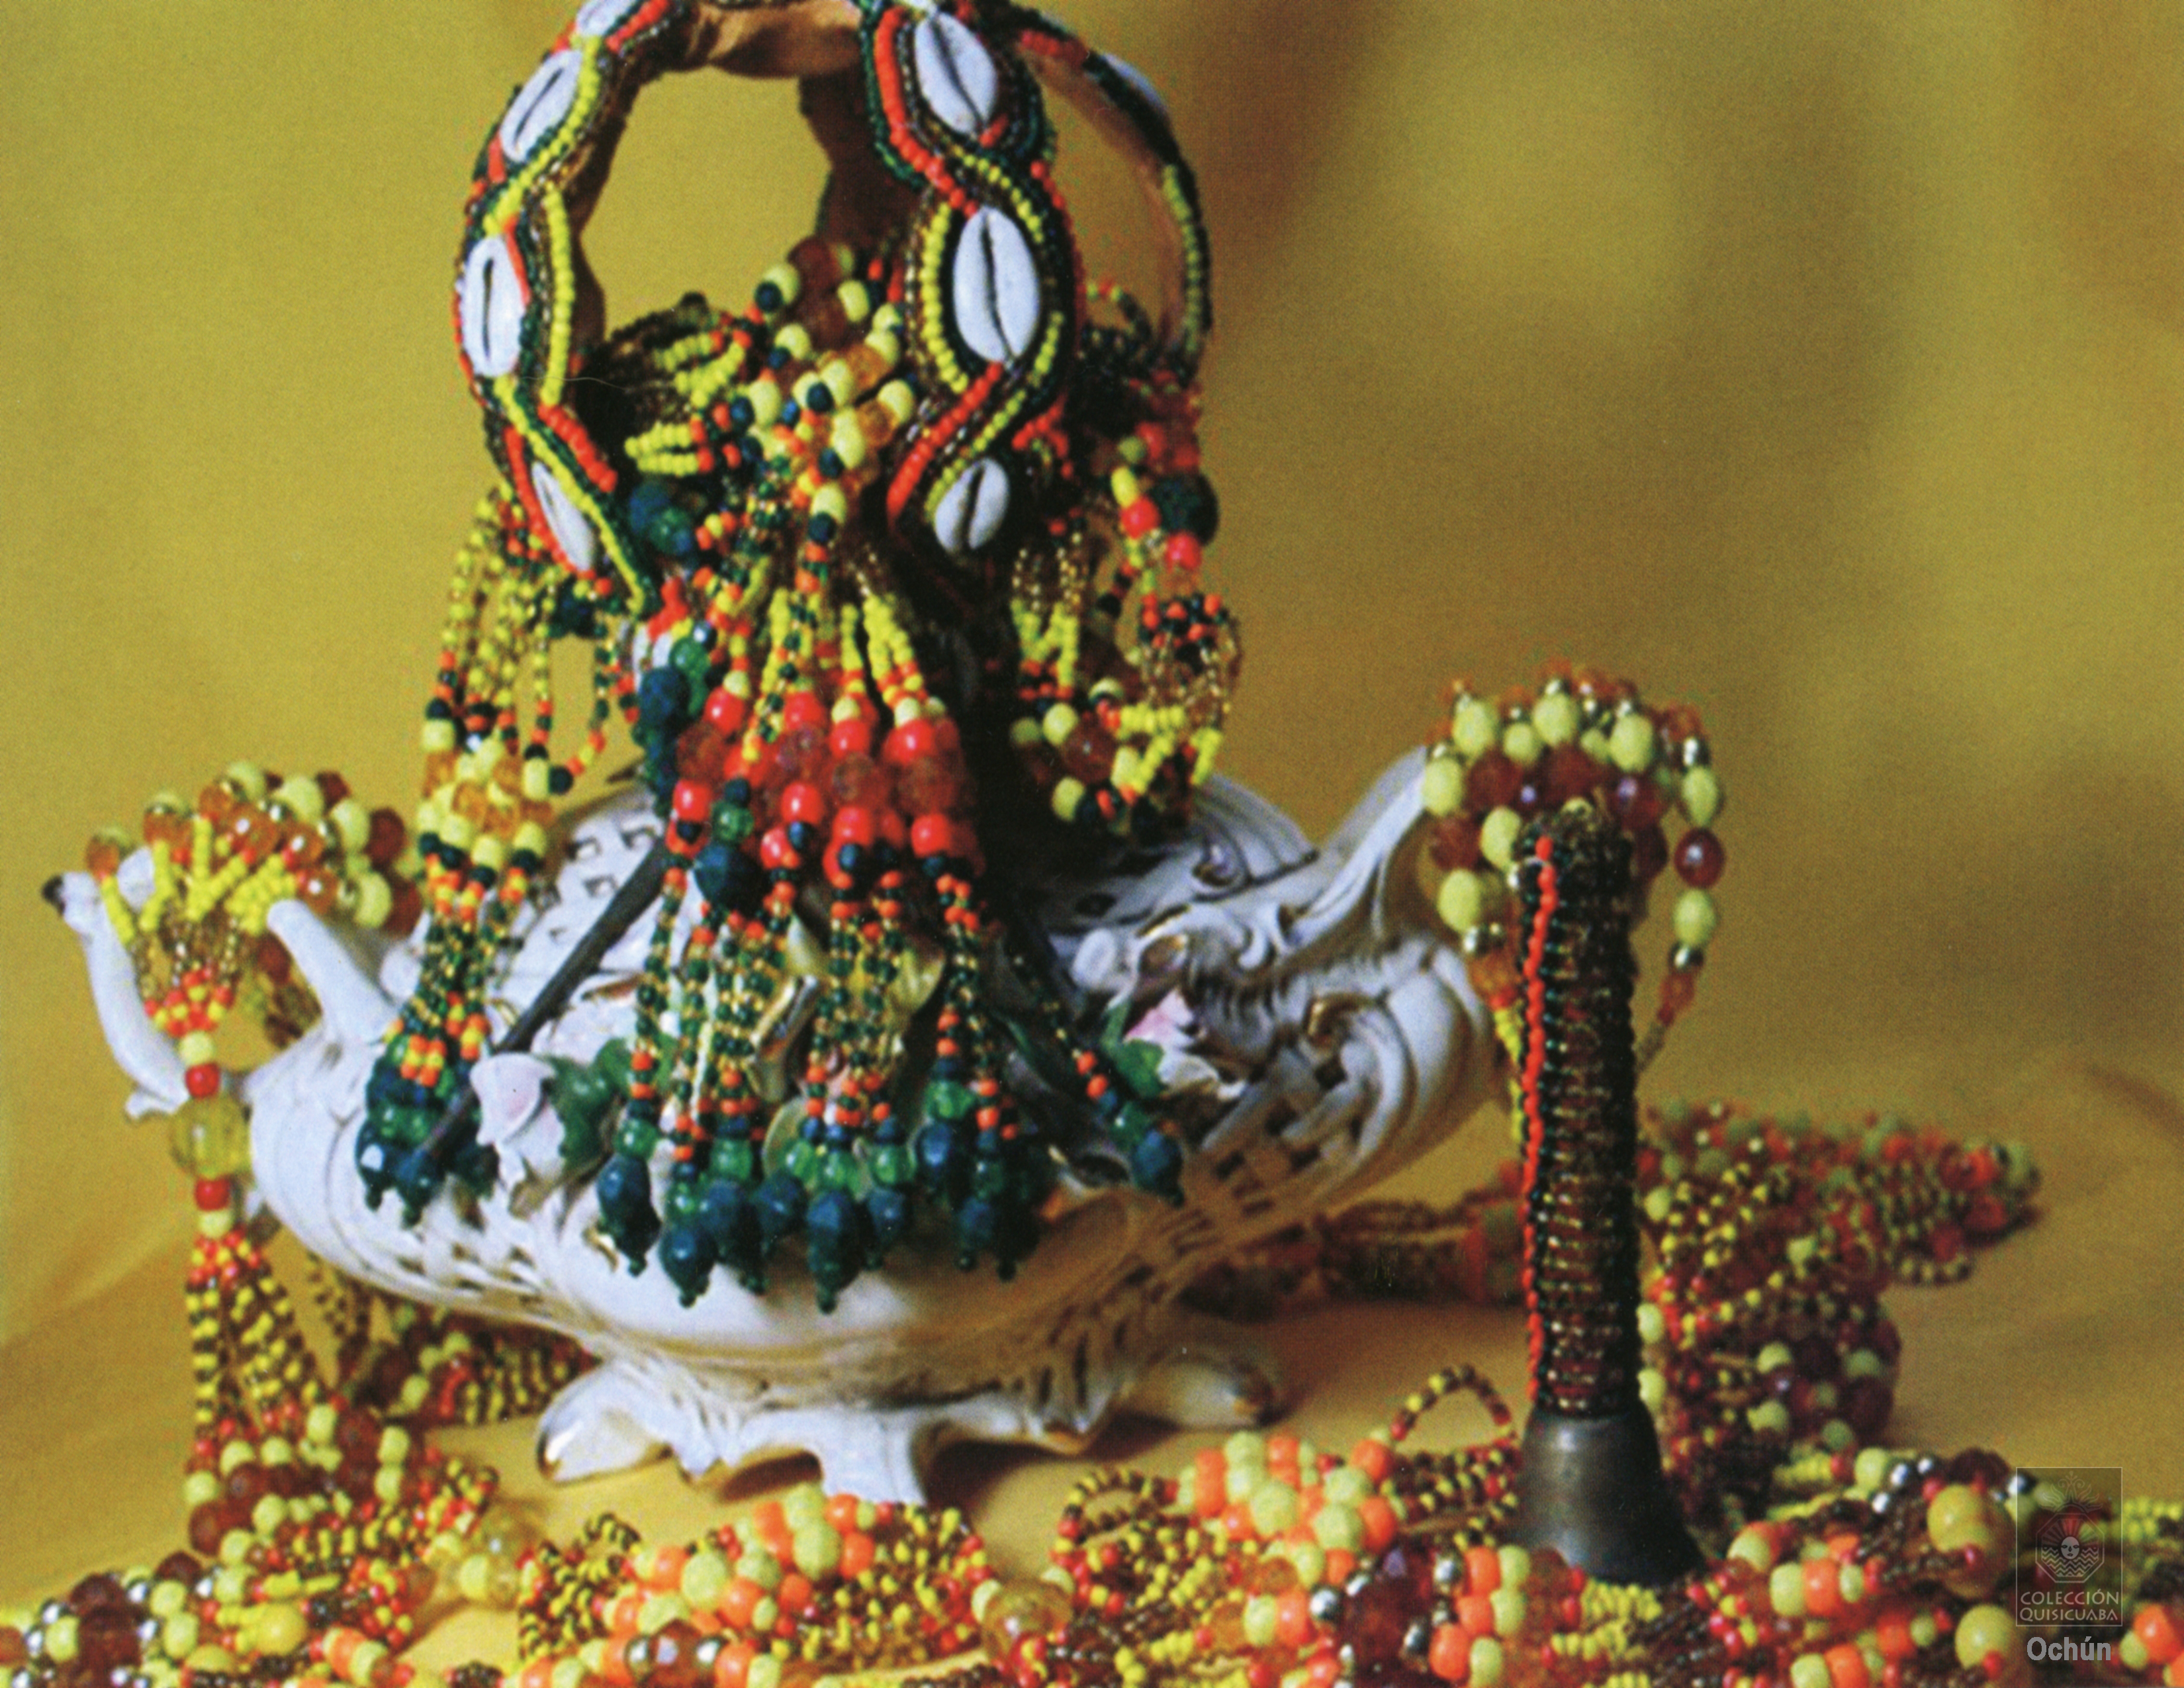
cuba, religion, still life